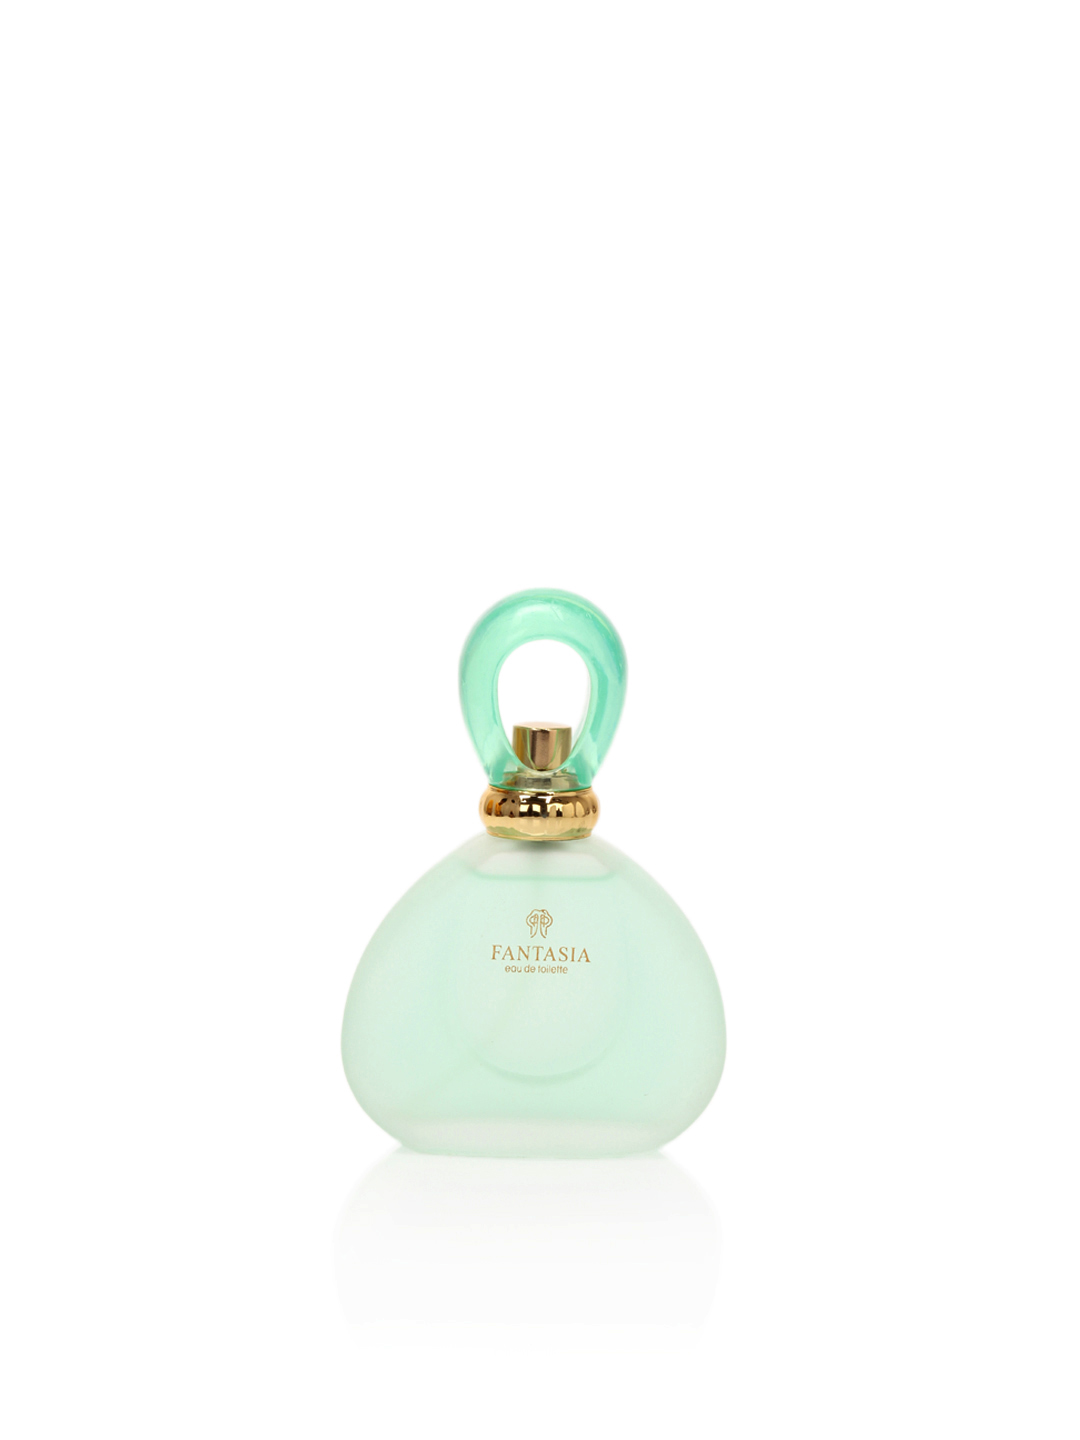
York Women Fantasia Perfume
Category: Personal Care / Fragrance / Perfume and Body Mist
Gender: Women
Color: Green
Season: Spring 2017
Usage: Casual